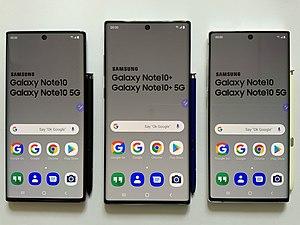
Les Samsung Galaxy Note 10, Galaxy Note 10+, Galaxy Note 10 5G, Galaxy Note 10+ 5G et Galaxy Note 10 Lite sont des smartphones haut de gamme Android de type phablette du constructeur sud-coréen Samsung qui ont été annoncés le 7 août 2019. Ils font partie de la gamme Galaxy Note.